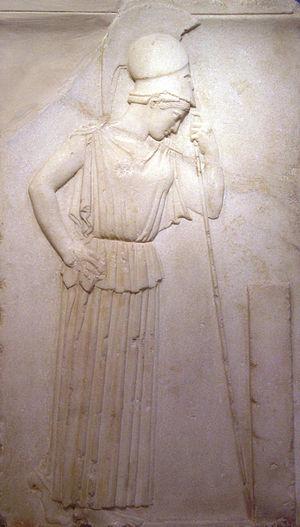
La déesse vêtue d'un péplos attique et coiffée d'un casque corinthien s'appuie sur sa lance. La tête légèrement penchée, elle contemple une stèle rectangulaire devant elle, peut-être une borne de limite d'un sanctuaire, ou bien une stèle funéraire.
Athéna ou Athéné est une déesse de la mythologie grecque, identifiée à Minerve chez les Romains. Elle est également appelée « Pallas Athéna », déesse de la sagesse, de la stratégie militaire, des artisans, des artistes et des maîtres d'école.